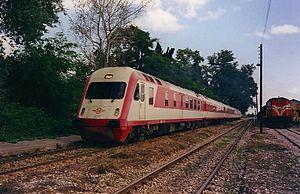
Matériel moteur des chemins de fer grecs, liste du matériel en exploitation en 2011.